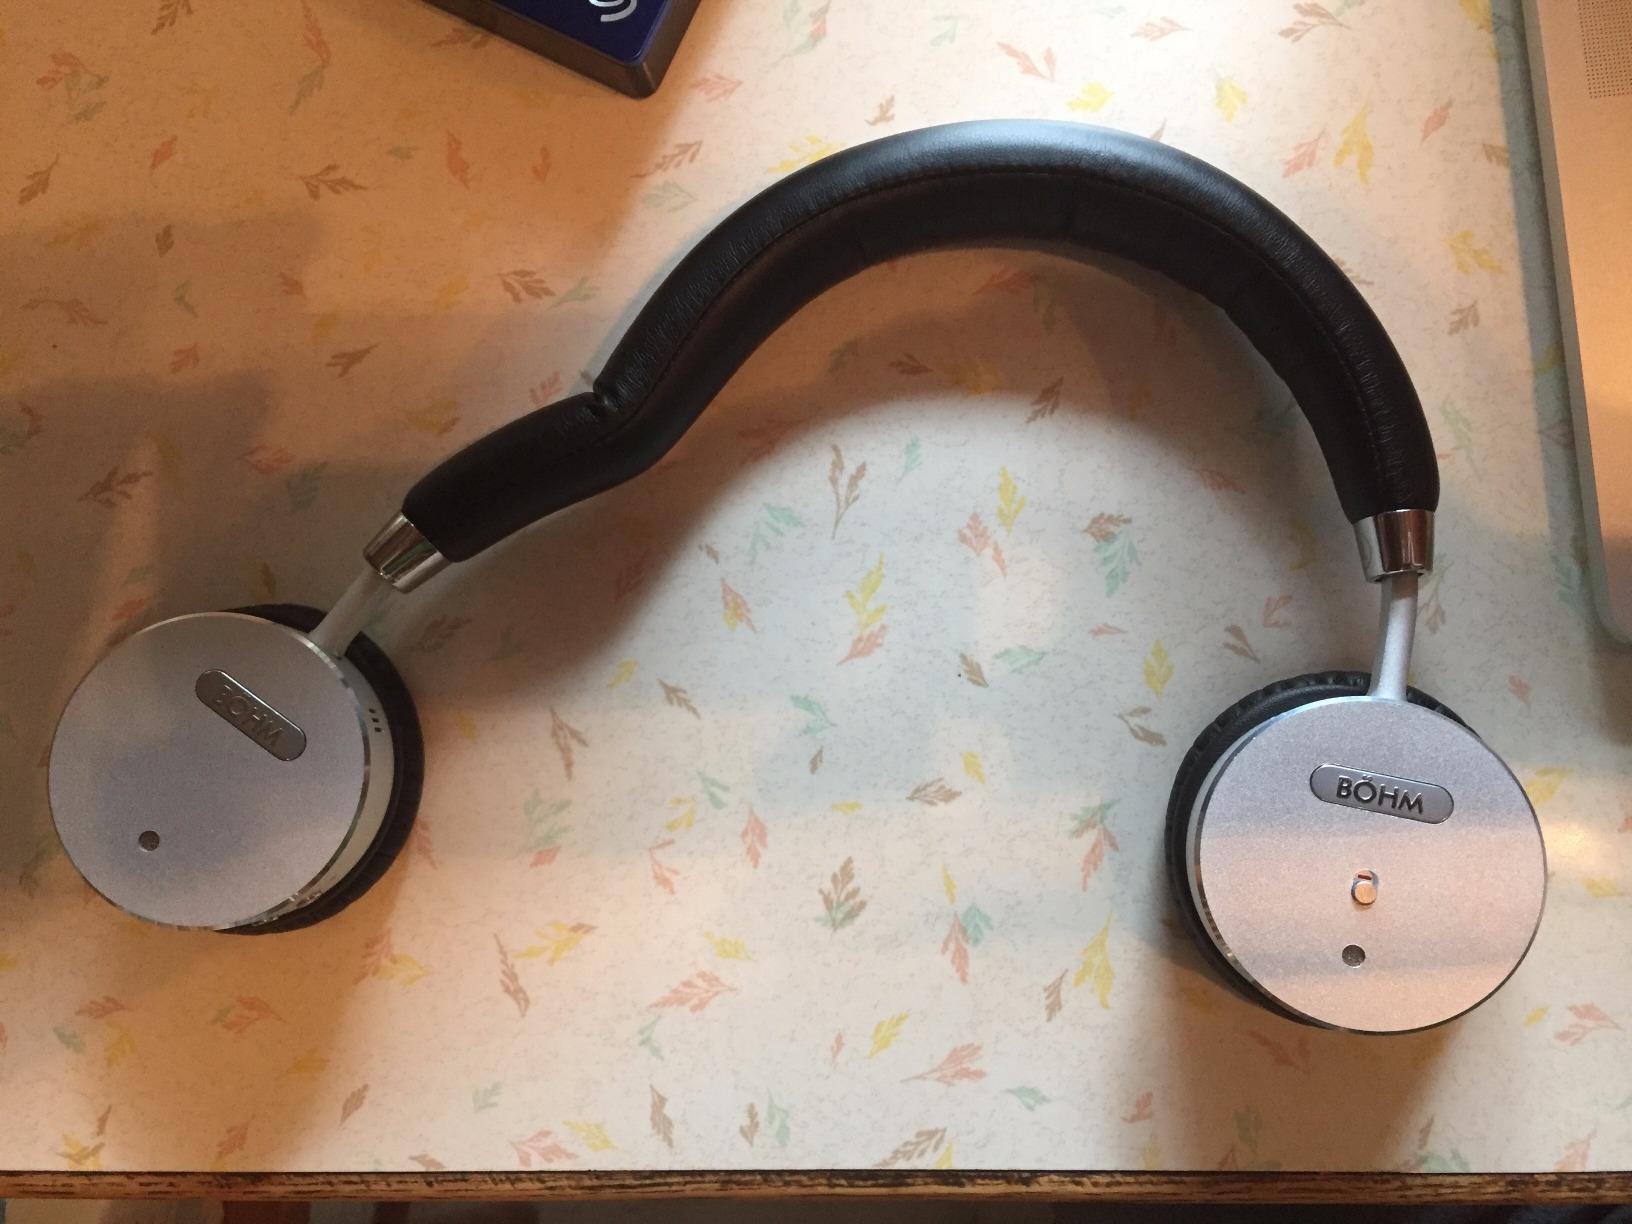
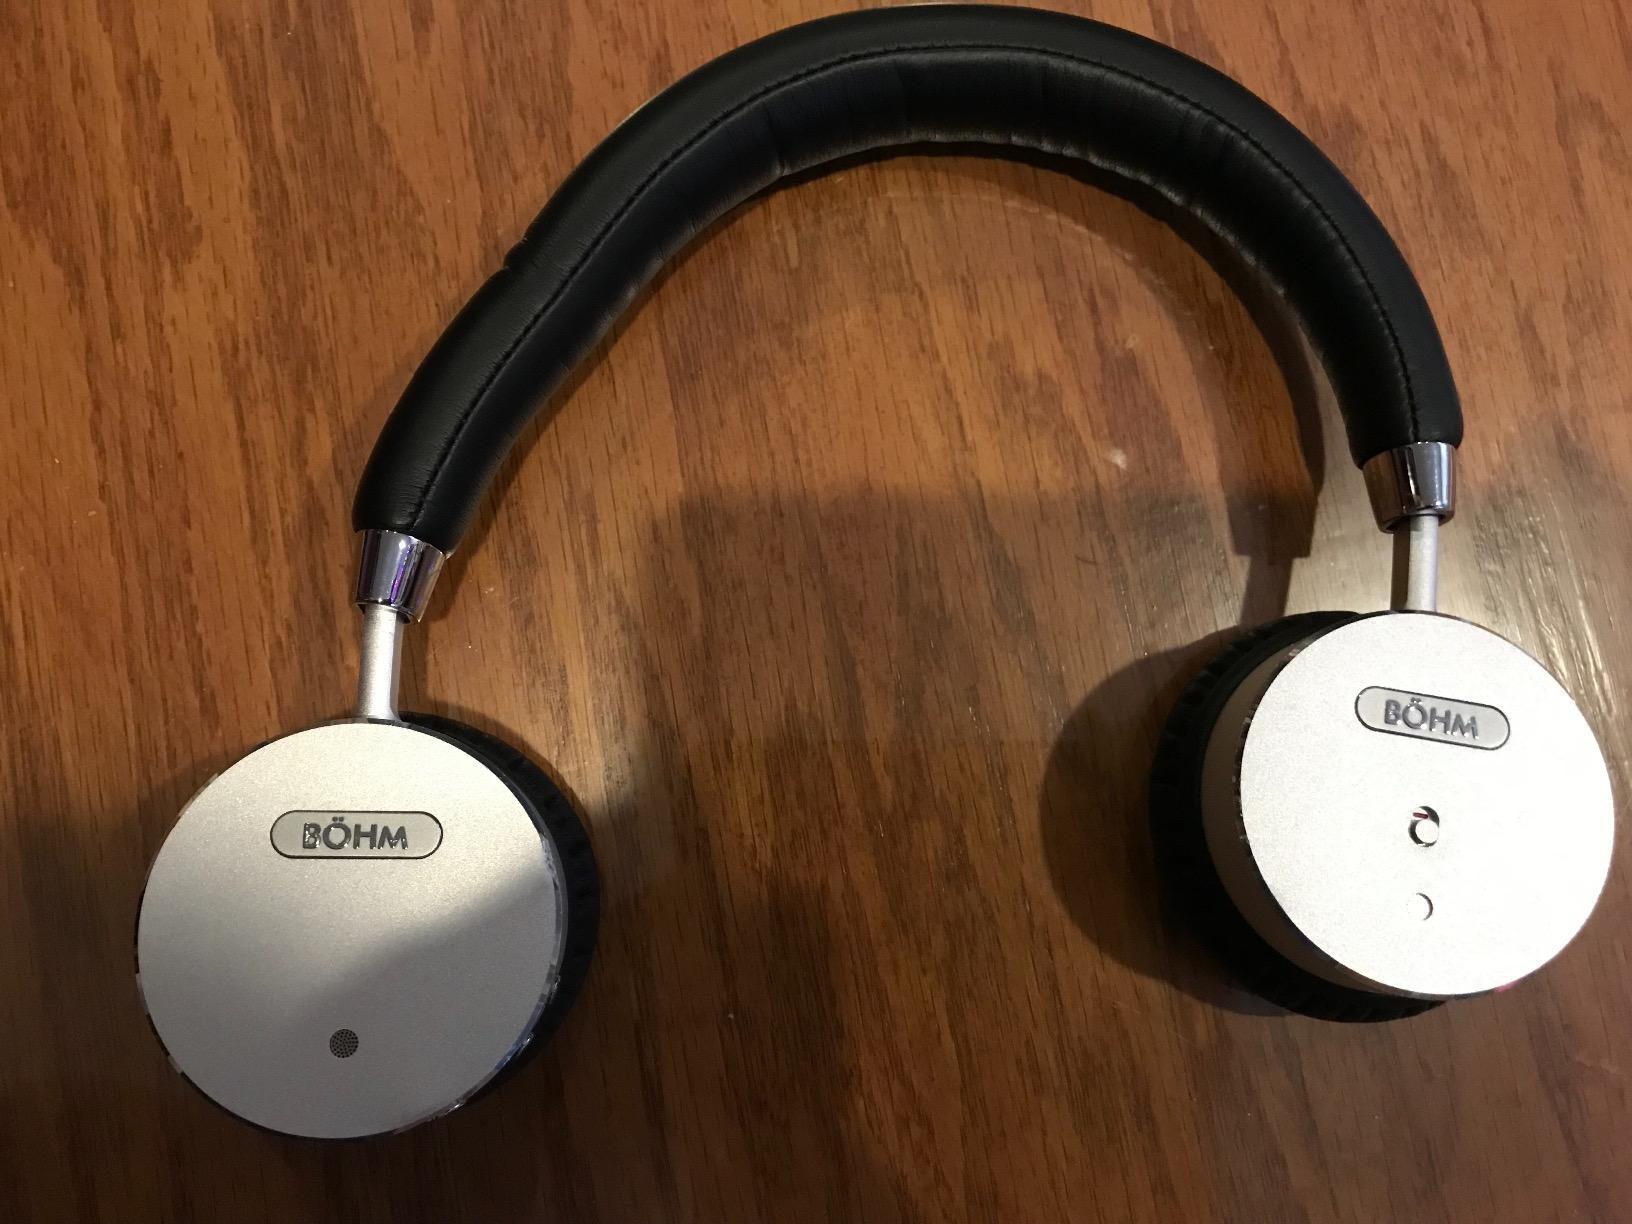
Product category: headphones
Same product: yes